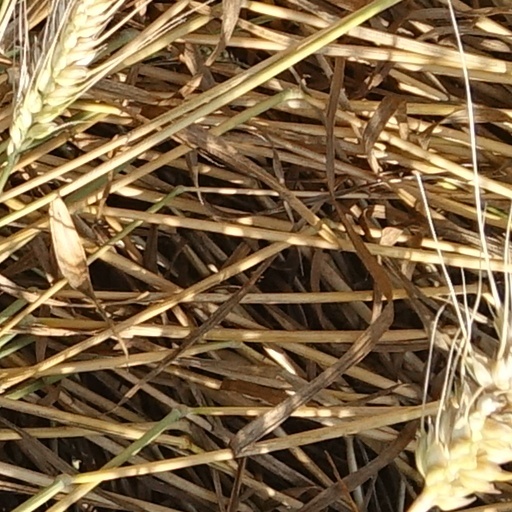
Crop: wheat